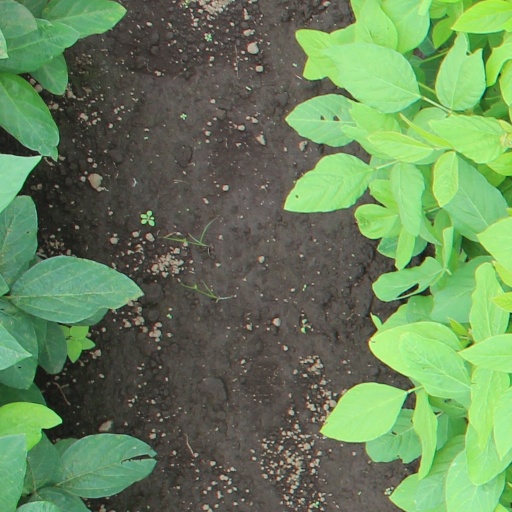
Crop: soybean